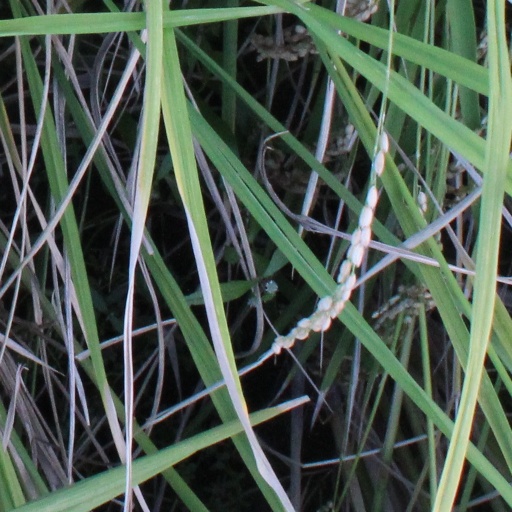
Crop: rice